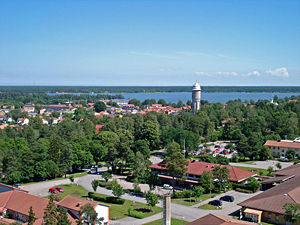
Östhammar
Östhammar
Östhammar er en svensk by i Uppsala län i landskapet Uppland. Den er administrationsby for Östhammars kommun og i 2010 havde byen 4.534 indbyggere.